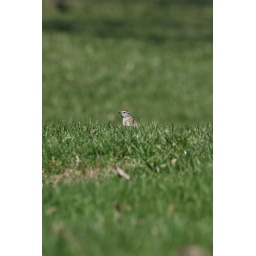
bird over the hill